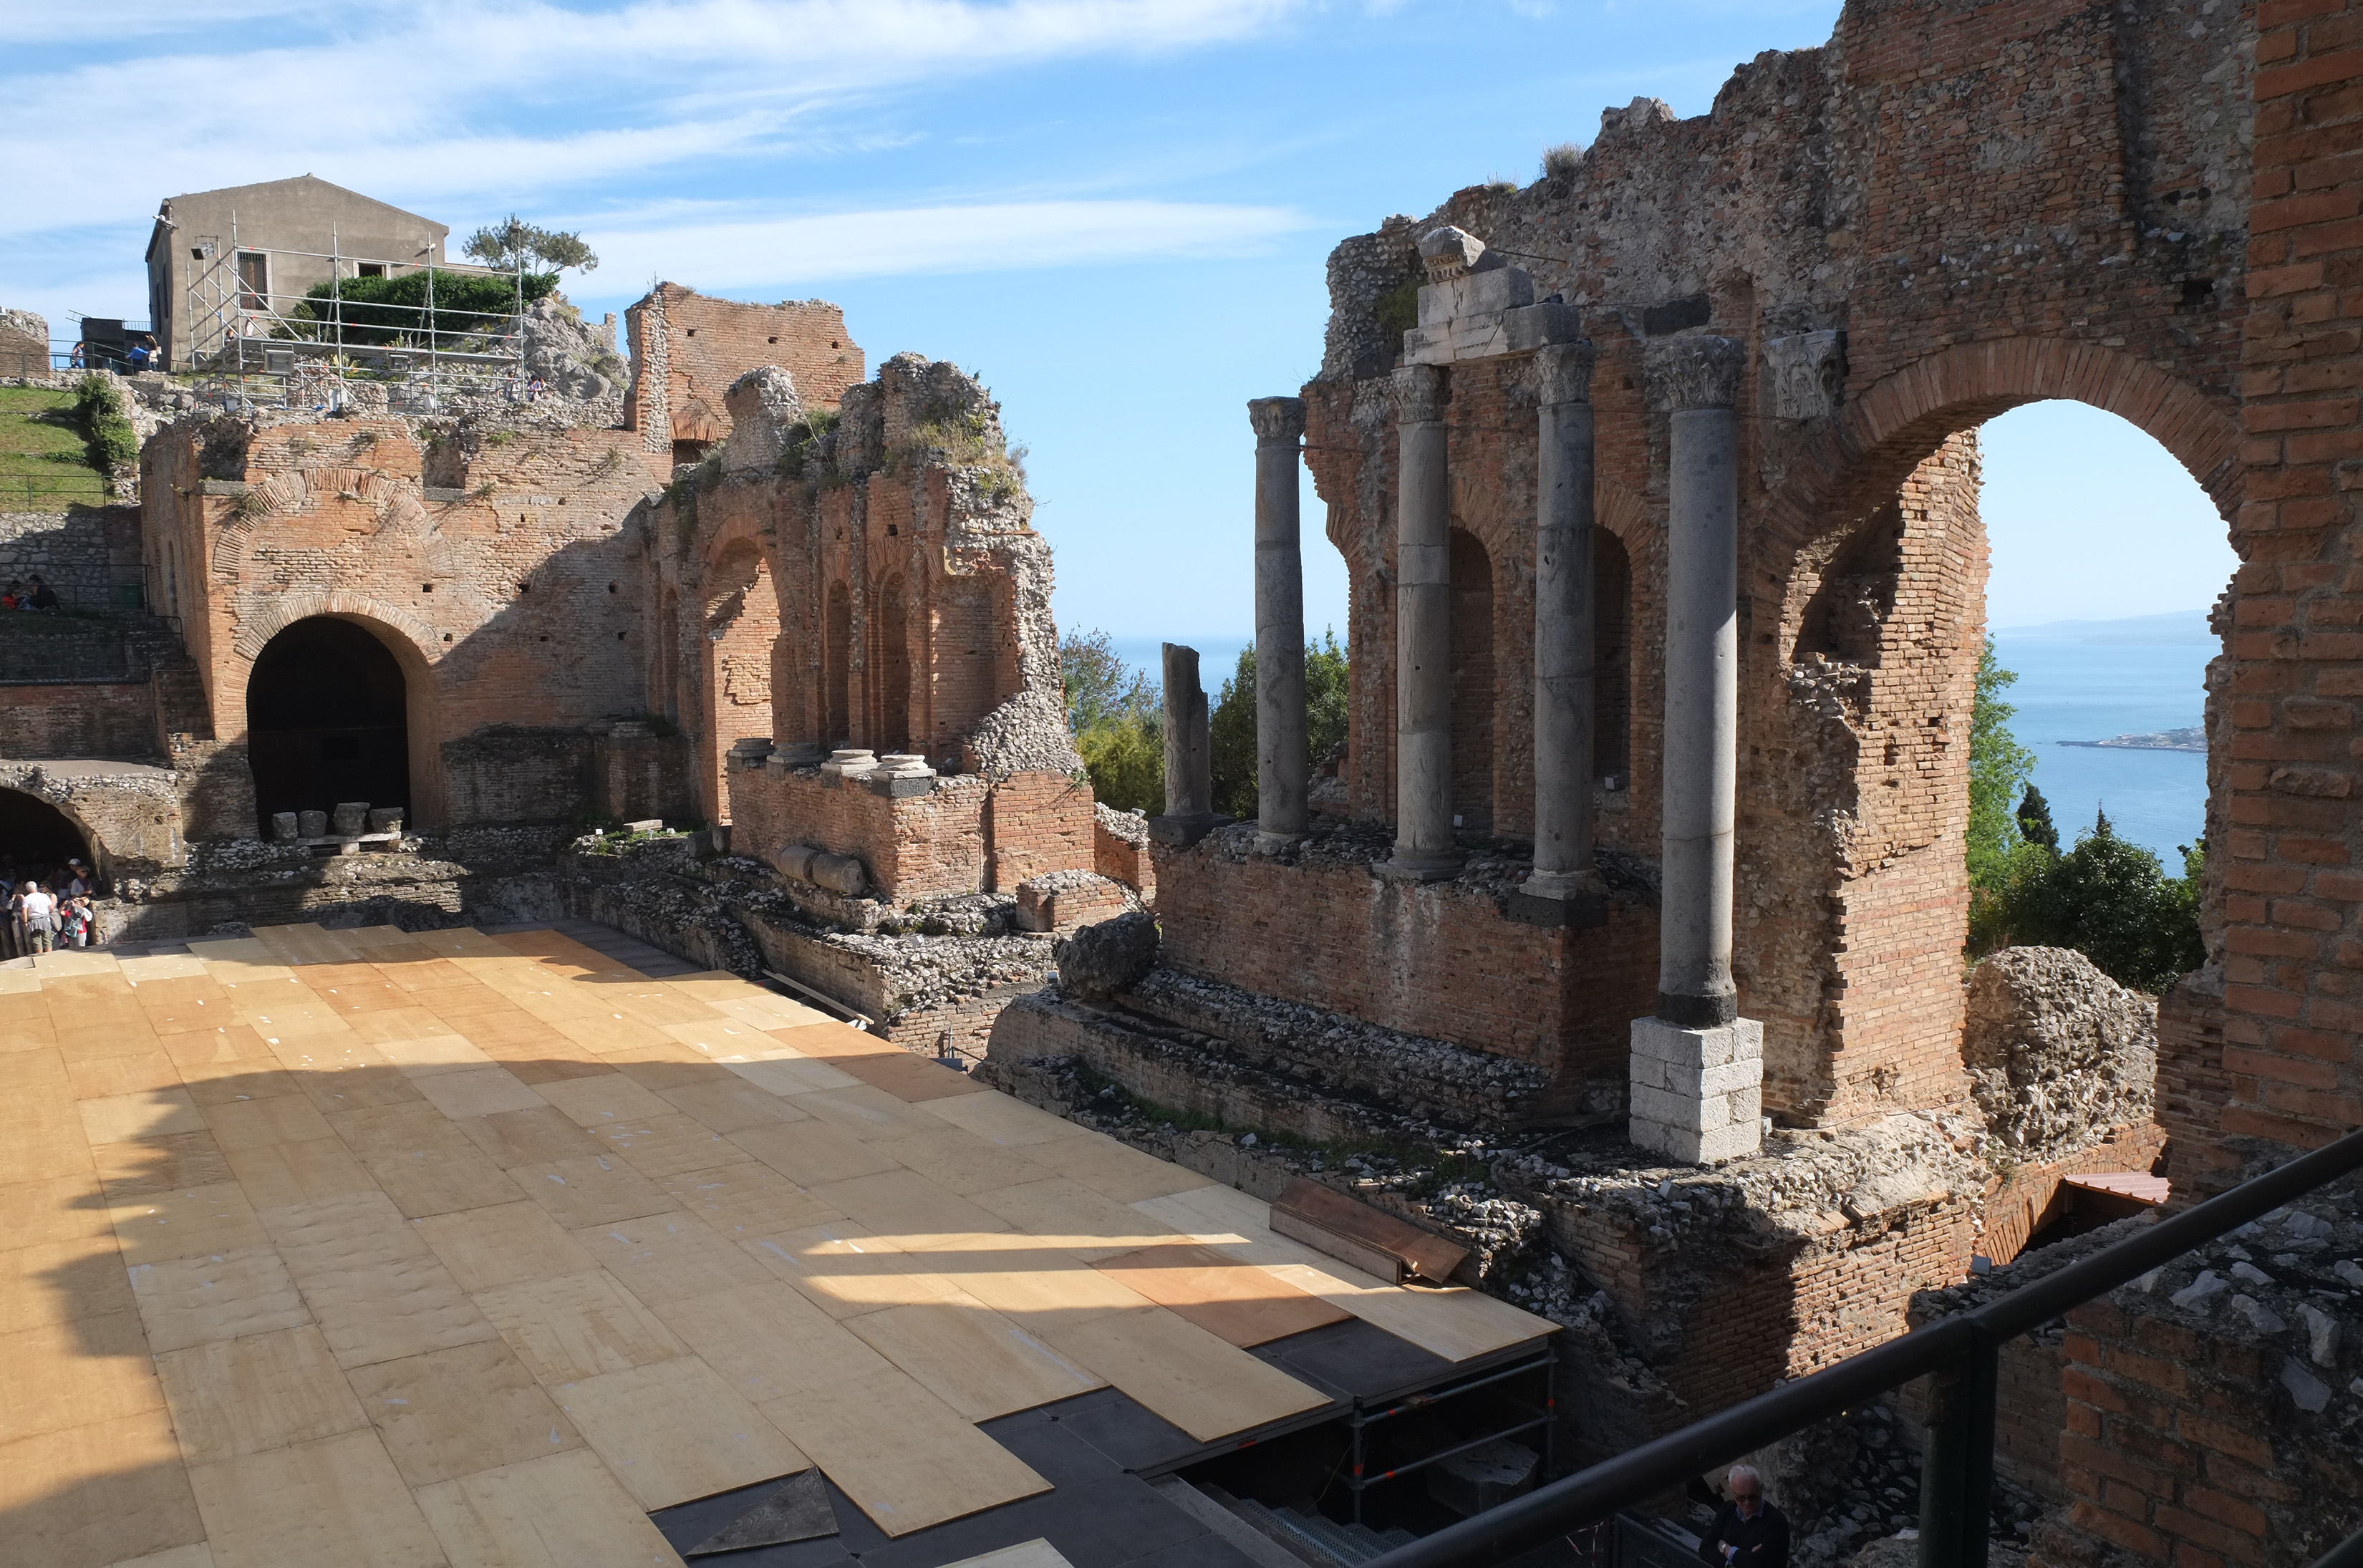
rock, architecture, building, arch, landmark, italy, fortification, temple, ruins, monastery, history, fuji, sicily, taormina, fujix, fujixe1, e1, ancient rome, unesco world heritage site, historic site, ancient history, ancient roman architecture